Jaypee Sports City

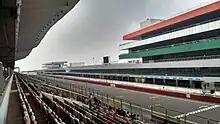
Image of Buddh international Circuit showing the race circuit, paddock and gallery.

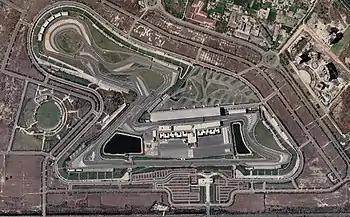
An Aerial image of the circuit, as it appeared in 2021

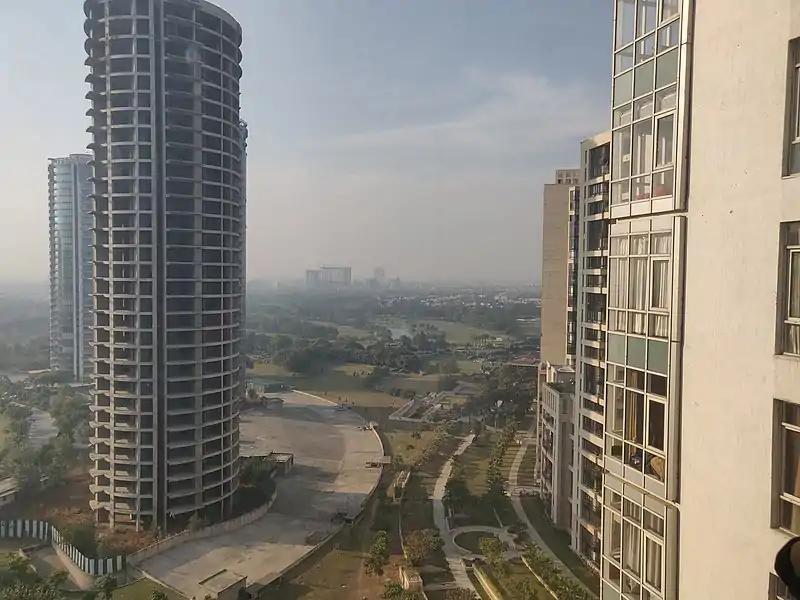
A view of Jaypee Greens Sports City

Apart from sports there will be Financial Centre, Entertainment Centre, Education Centre, Residential area and Civil Centre for commercial / retail / residential uses.